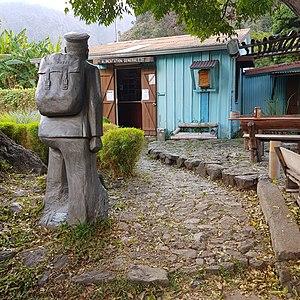
Gîte situé dans l'îlet de Grand-Place-École, sur le sentirr de grande randonnée GR R2 au Nord du cirque de Mafate, avec vue de dos de la statue à l'effigie du facteur de Mafate Irvin Pausé, dont c'était le domicile.
Le gîte est un lieu où l'on peut se loger. Dans le langage courant, le terme désigne un hébergement meublé aménagé, assimilé également aux meublés de tourisme, et destiné à être loué à des fins touristiques, pour une courte durée.
Le gîte est un lieu où l'on peut se loger. Dans le langage courant, le terme désigne un hébergement meublé aménagé, assimilé également aux meublés de tourisme, et destiné à être loué à des fins touristiques, pour une courte durée.